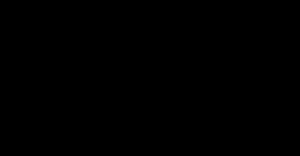
Walkman
Logo (2000)
En walkman er en transportabel kassettebåndafspiller, introduceret af Sony sidst i 1970'erne. Man satte fx afspilleren i bukselinningen eller i en lomme og hørte bånd via hovedtelefoner. I dag er walkman'en nærmest en kuriositet fra 'gamle dage', da den er blevet afløst af f.eks. discman og MP3-afspiller.